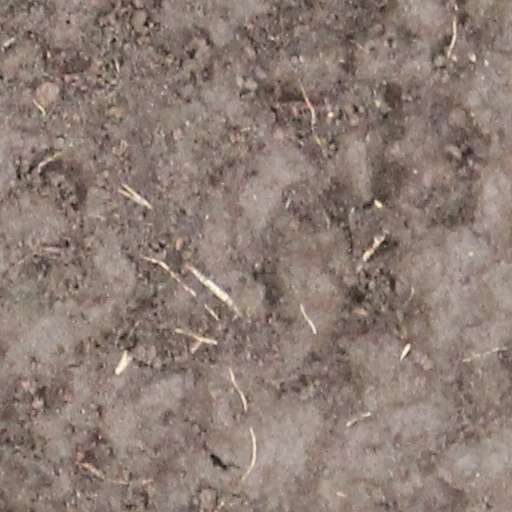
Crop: wheat